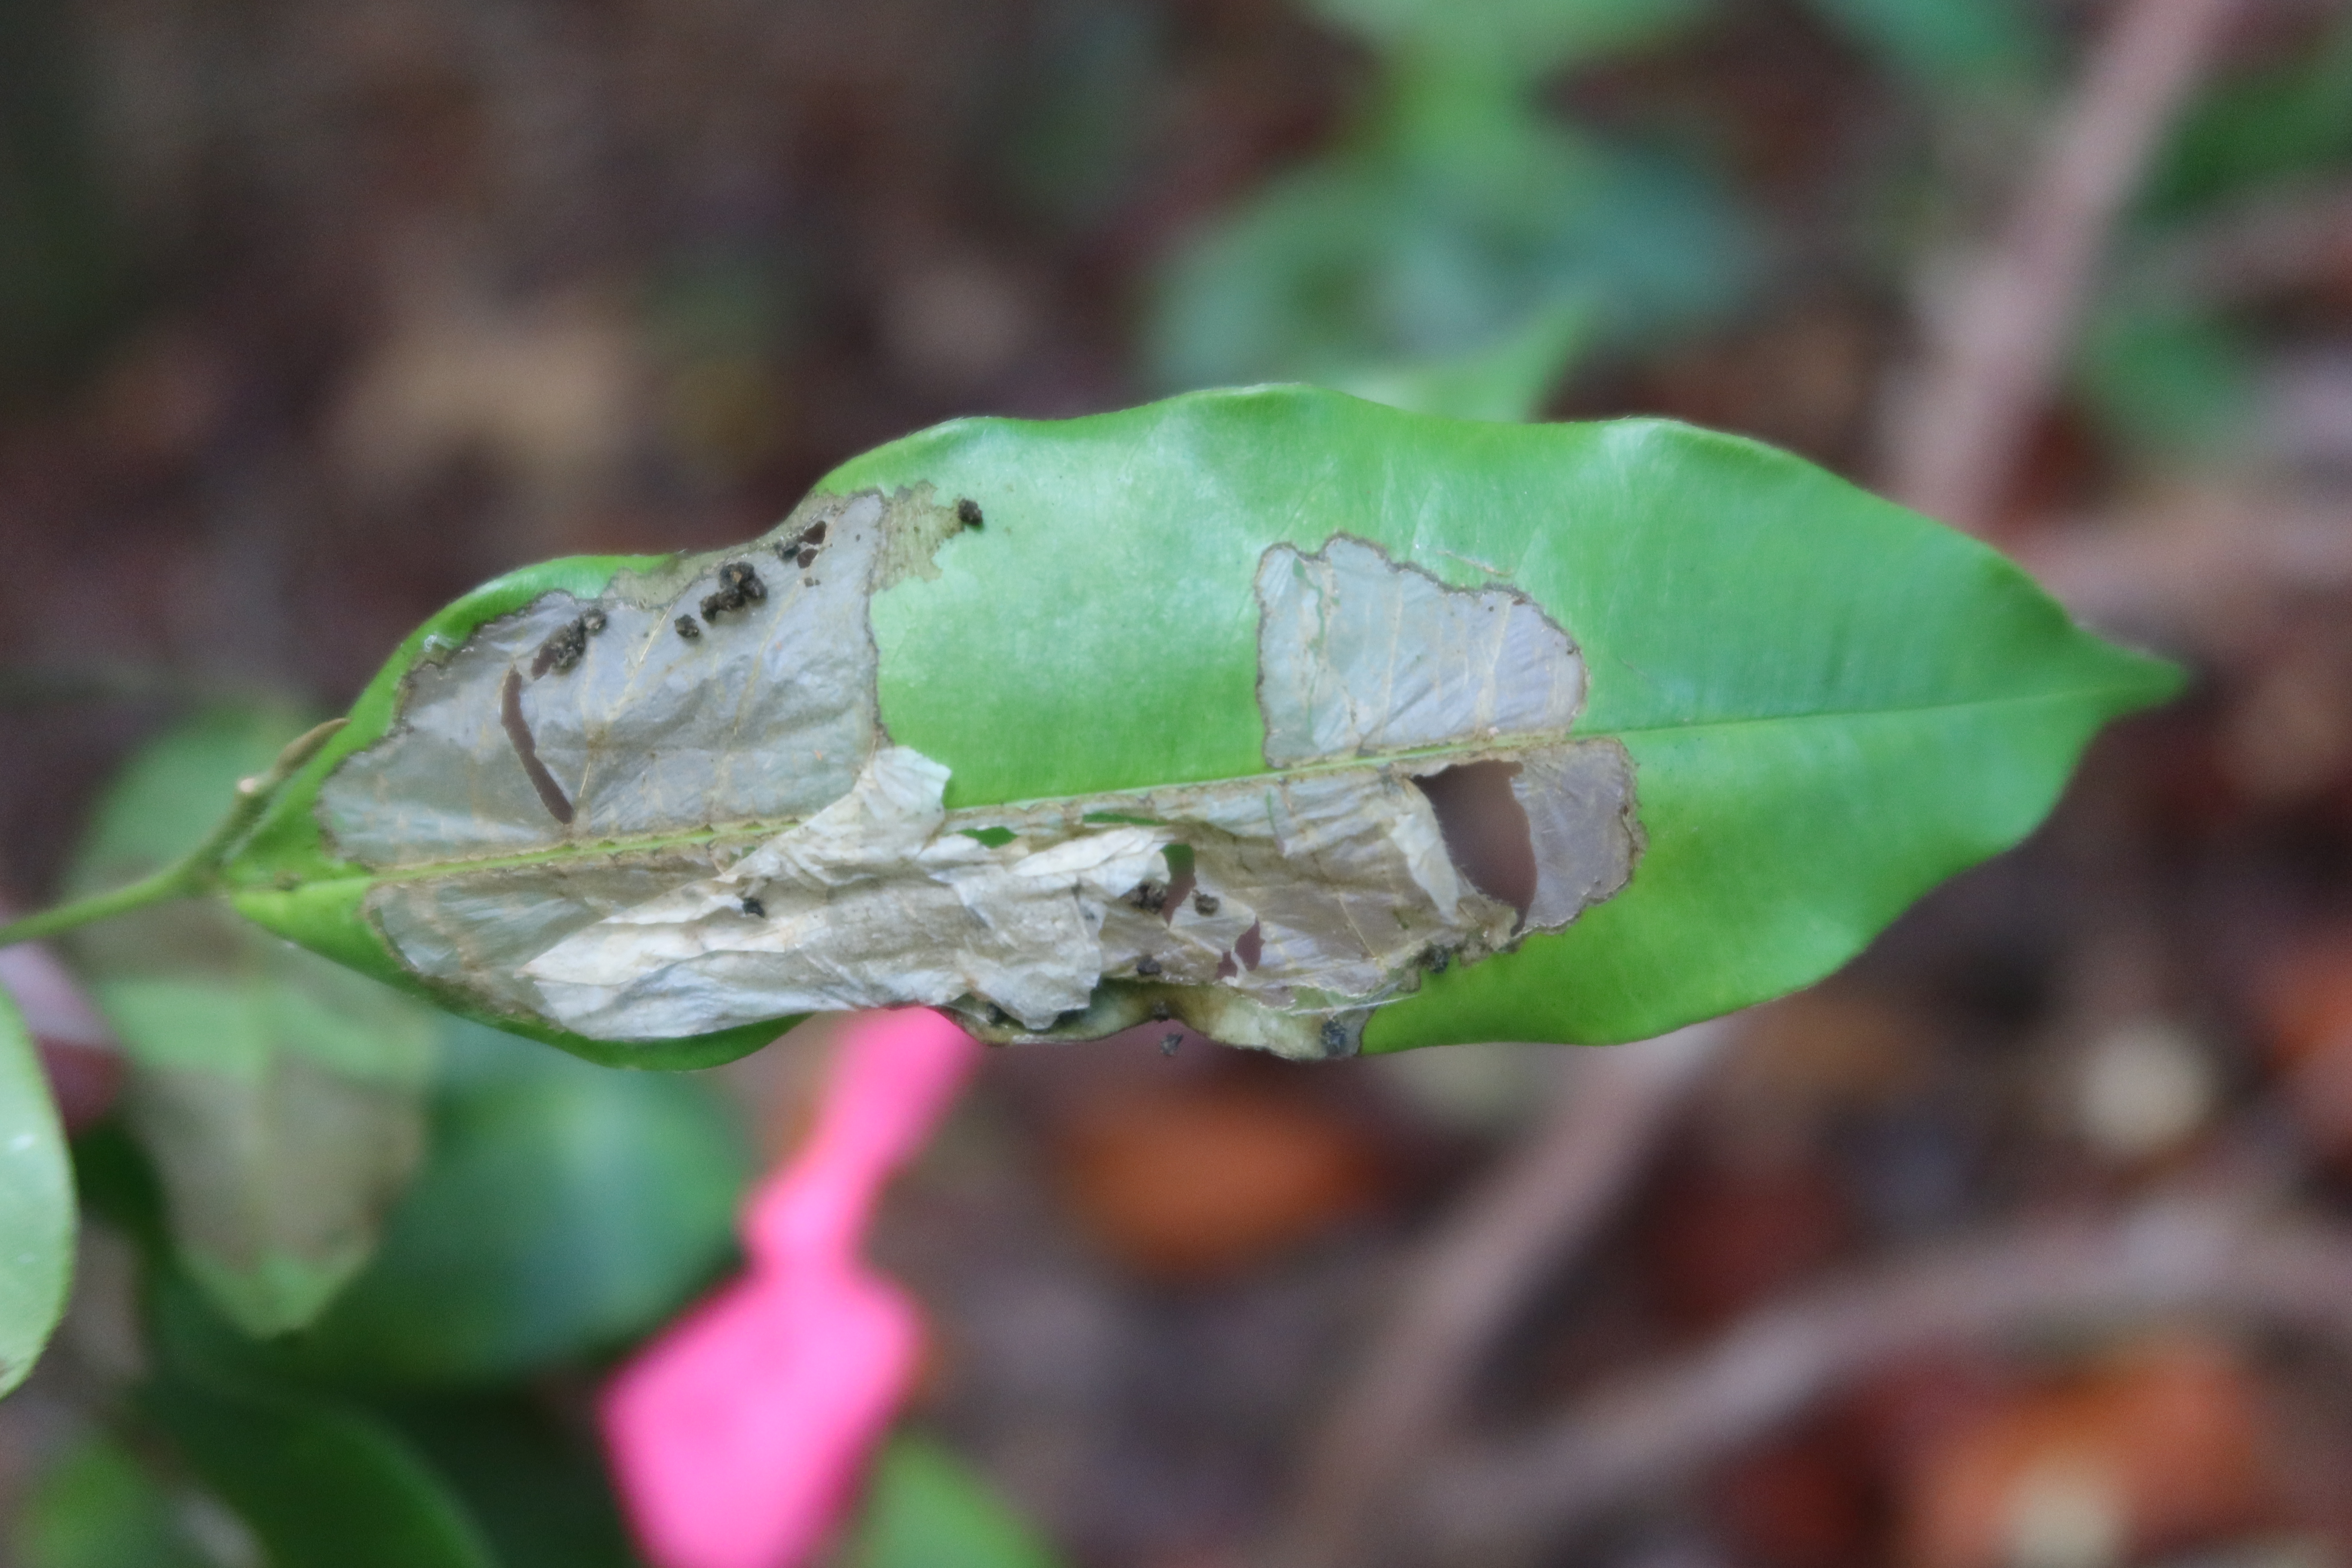
Label: Translucent lesion